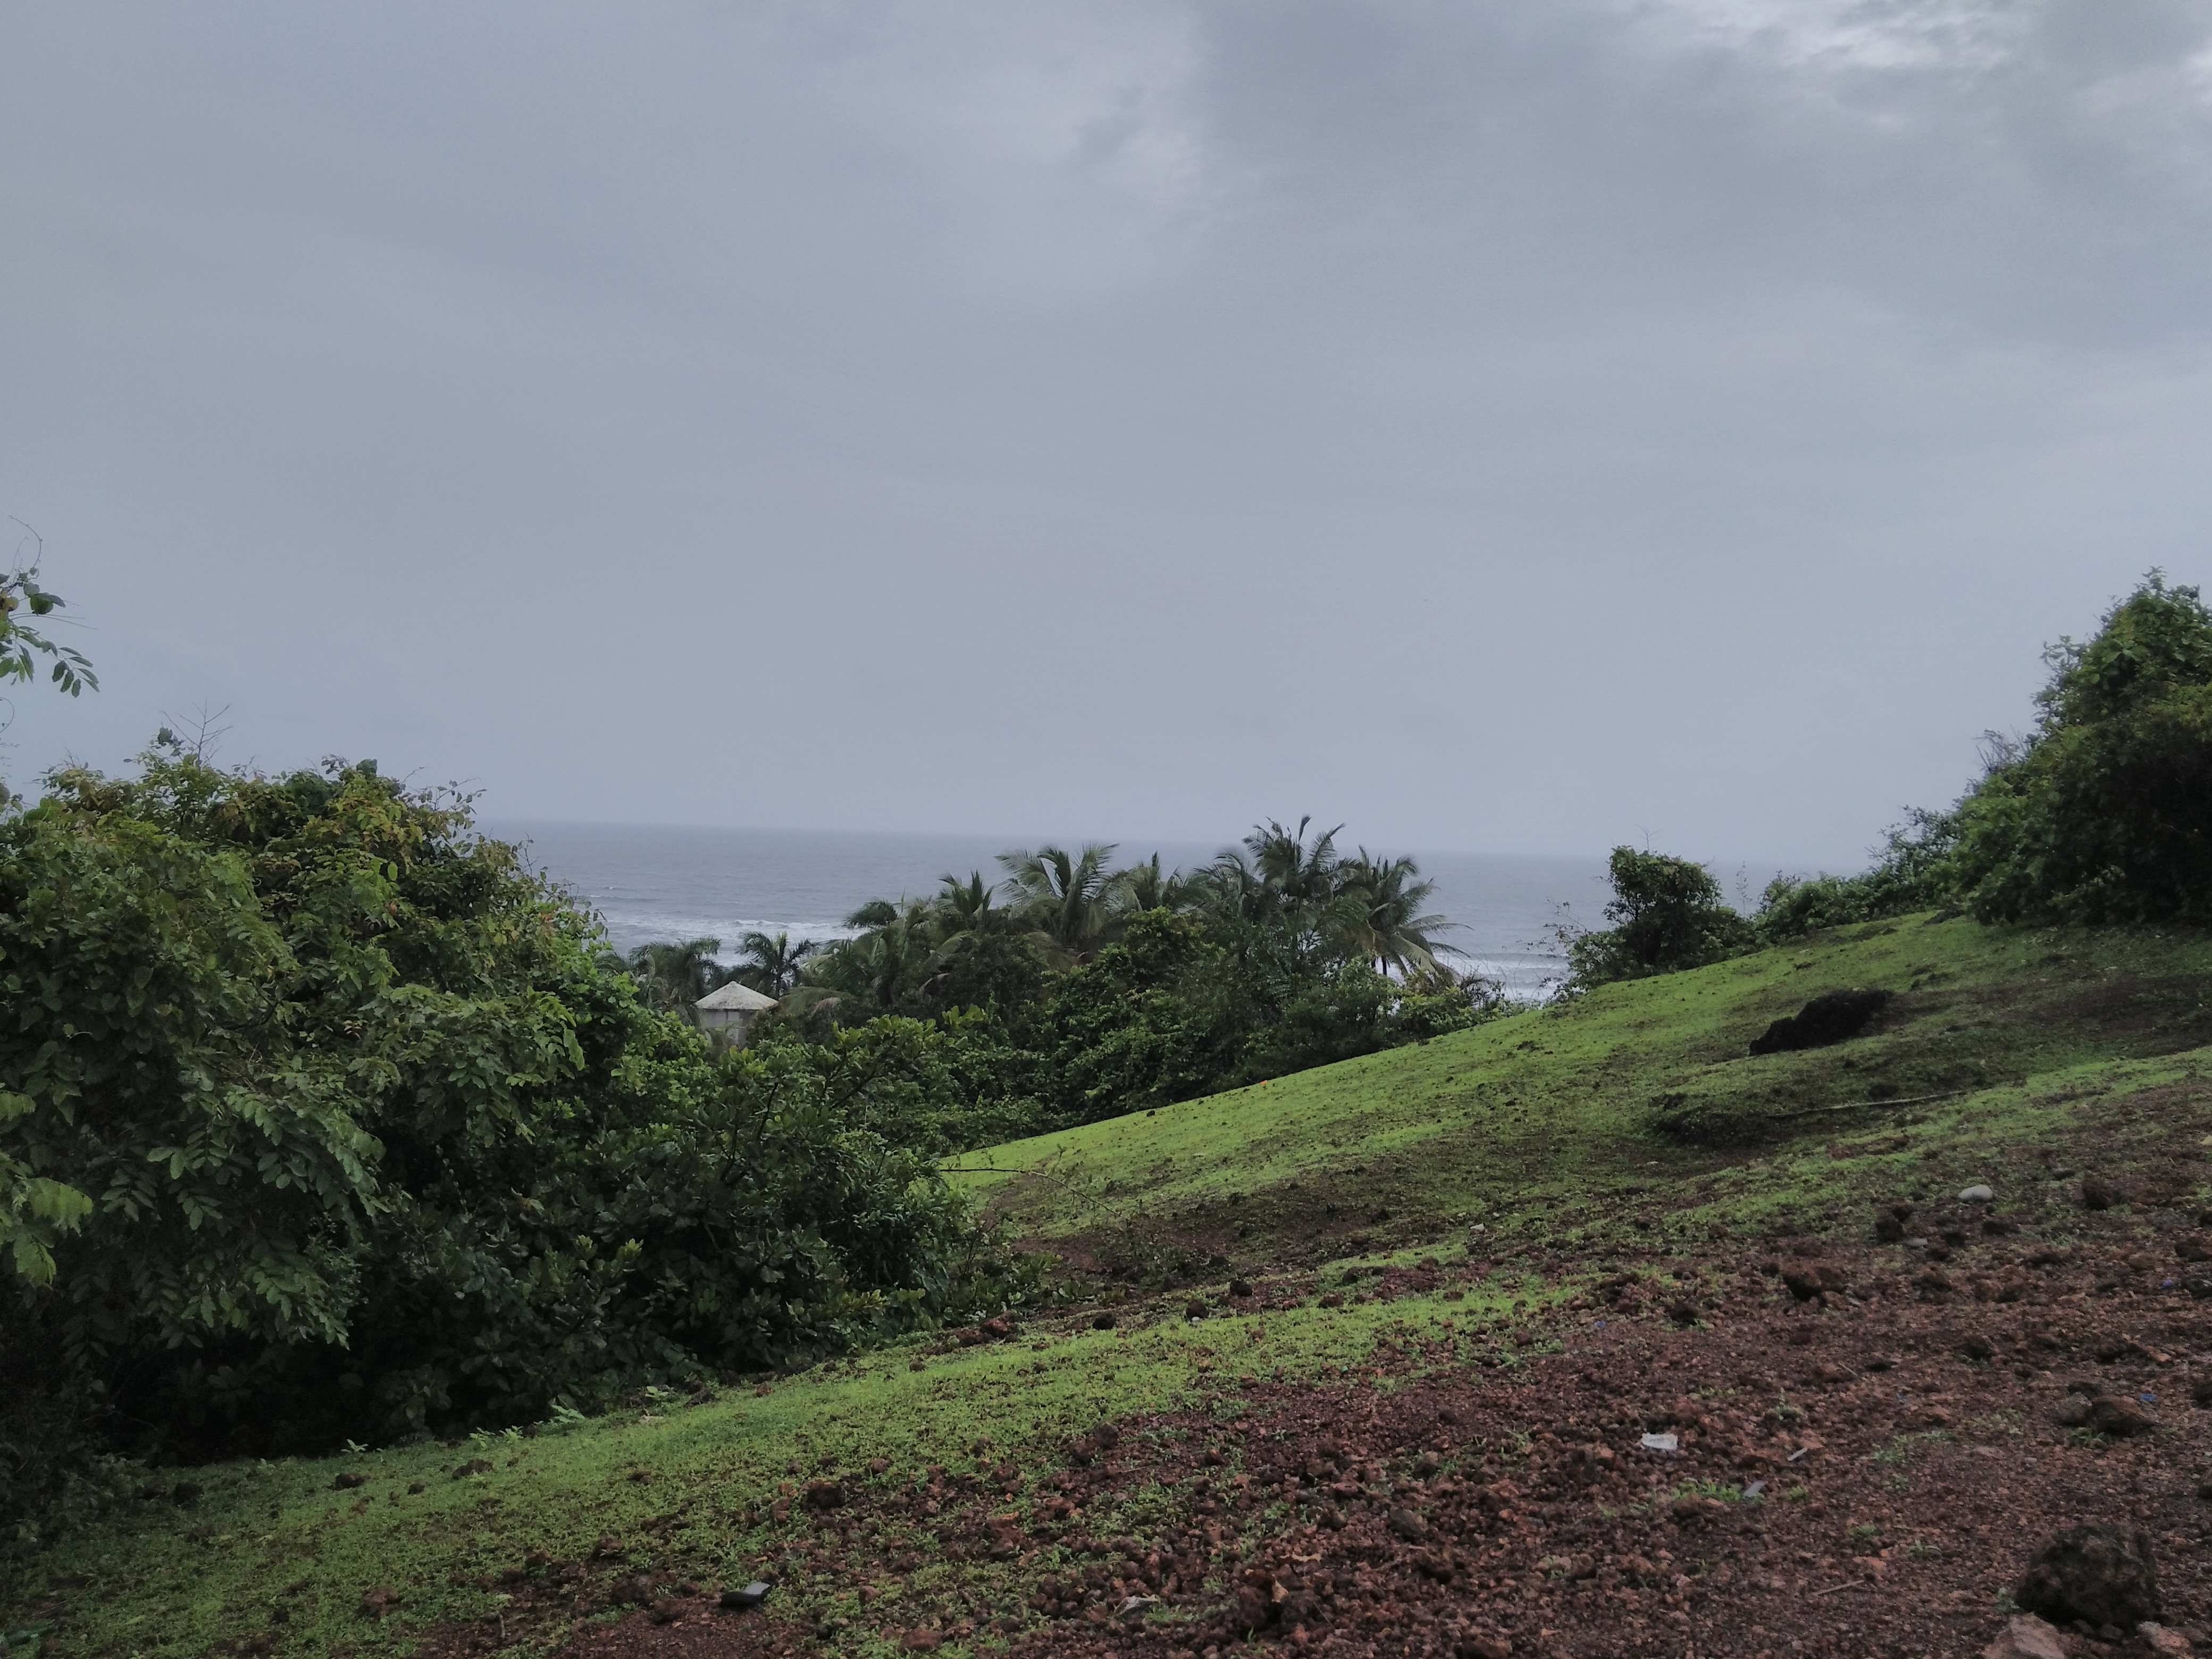
tree, forest, grass, mountain, field, hill, soil, reservoir, highland, ridge, plateau, habitat, ecosystem, rural area, natural environment